Nibelungen Bridge (Regensburg)

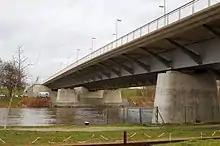
The Nibelungen Bridge in Regensburg.

The Nibelungen Bridge is a dual road bridge with two sections spanning both arms of the Danube at kilometre mark 2378.39 in Regensburg, Germany. The current bridge, the third on the site, was erected in 2001–04 to replace a bridge erected in 1950 which was no longer adequate for traffic demands, and which had replaced a bridge built in 1938 and destroyed in World War II. Carrying an average of 42,000 vehicles a day, it is one of the most important bridges in the Regensburg area.